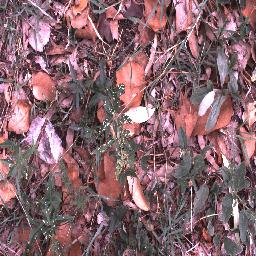
Label: negative